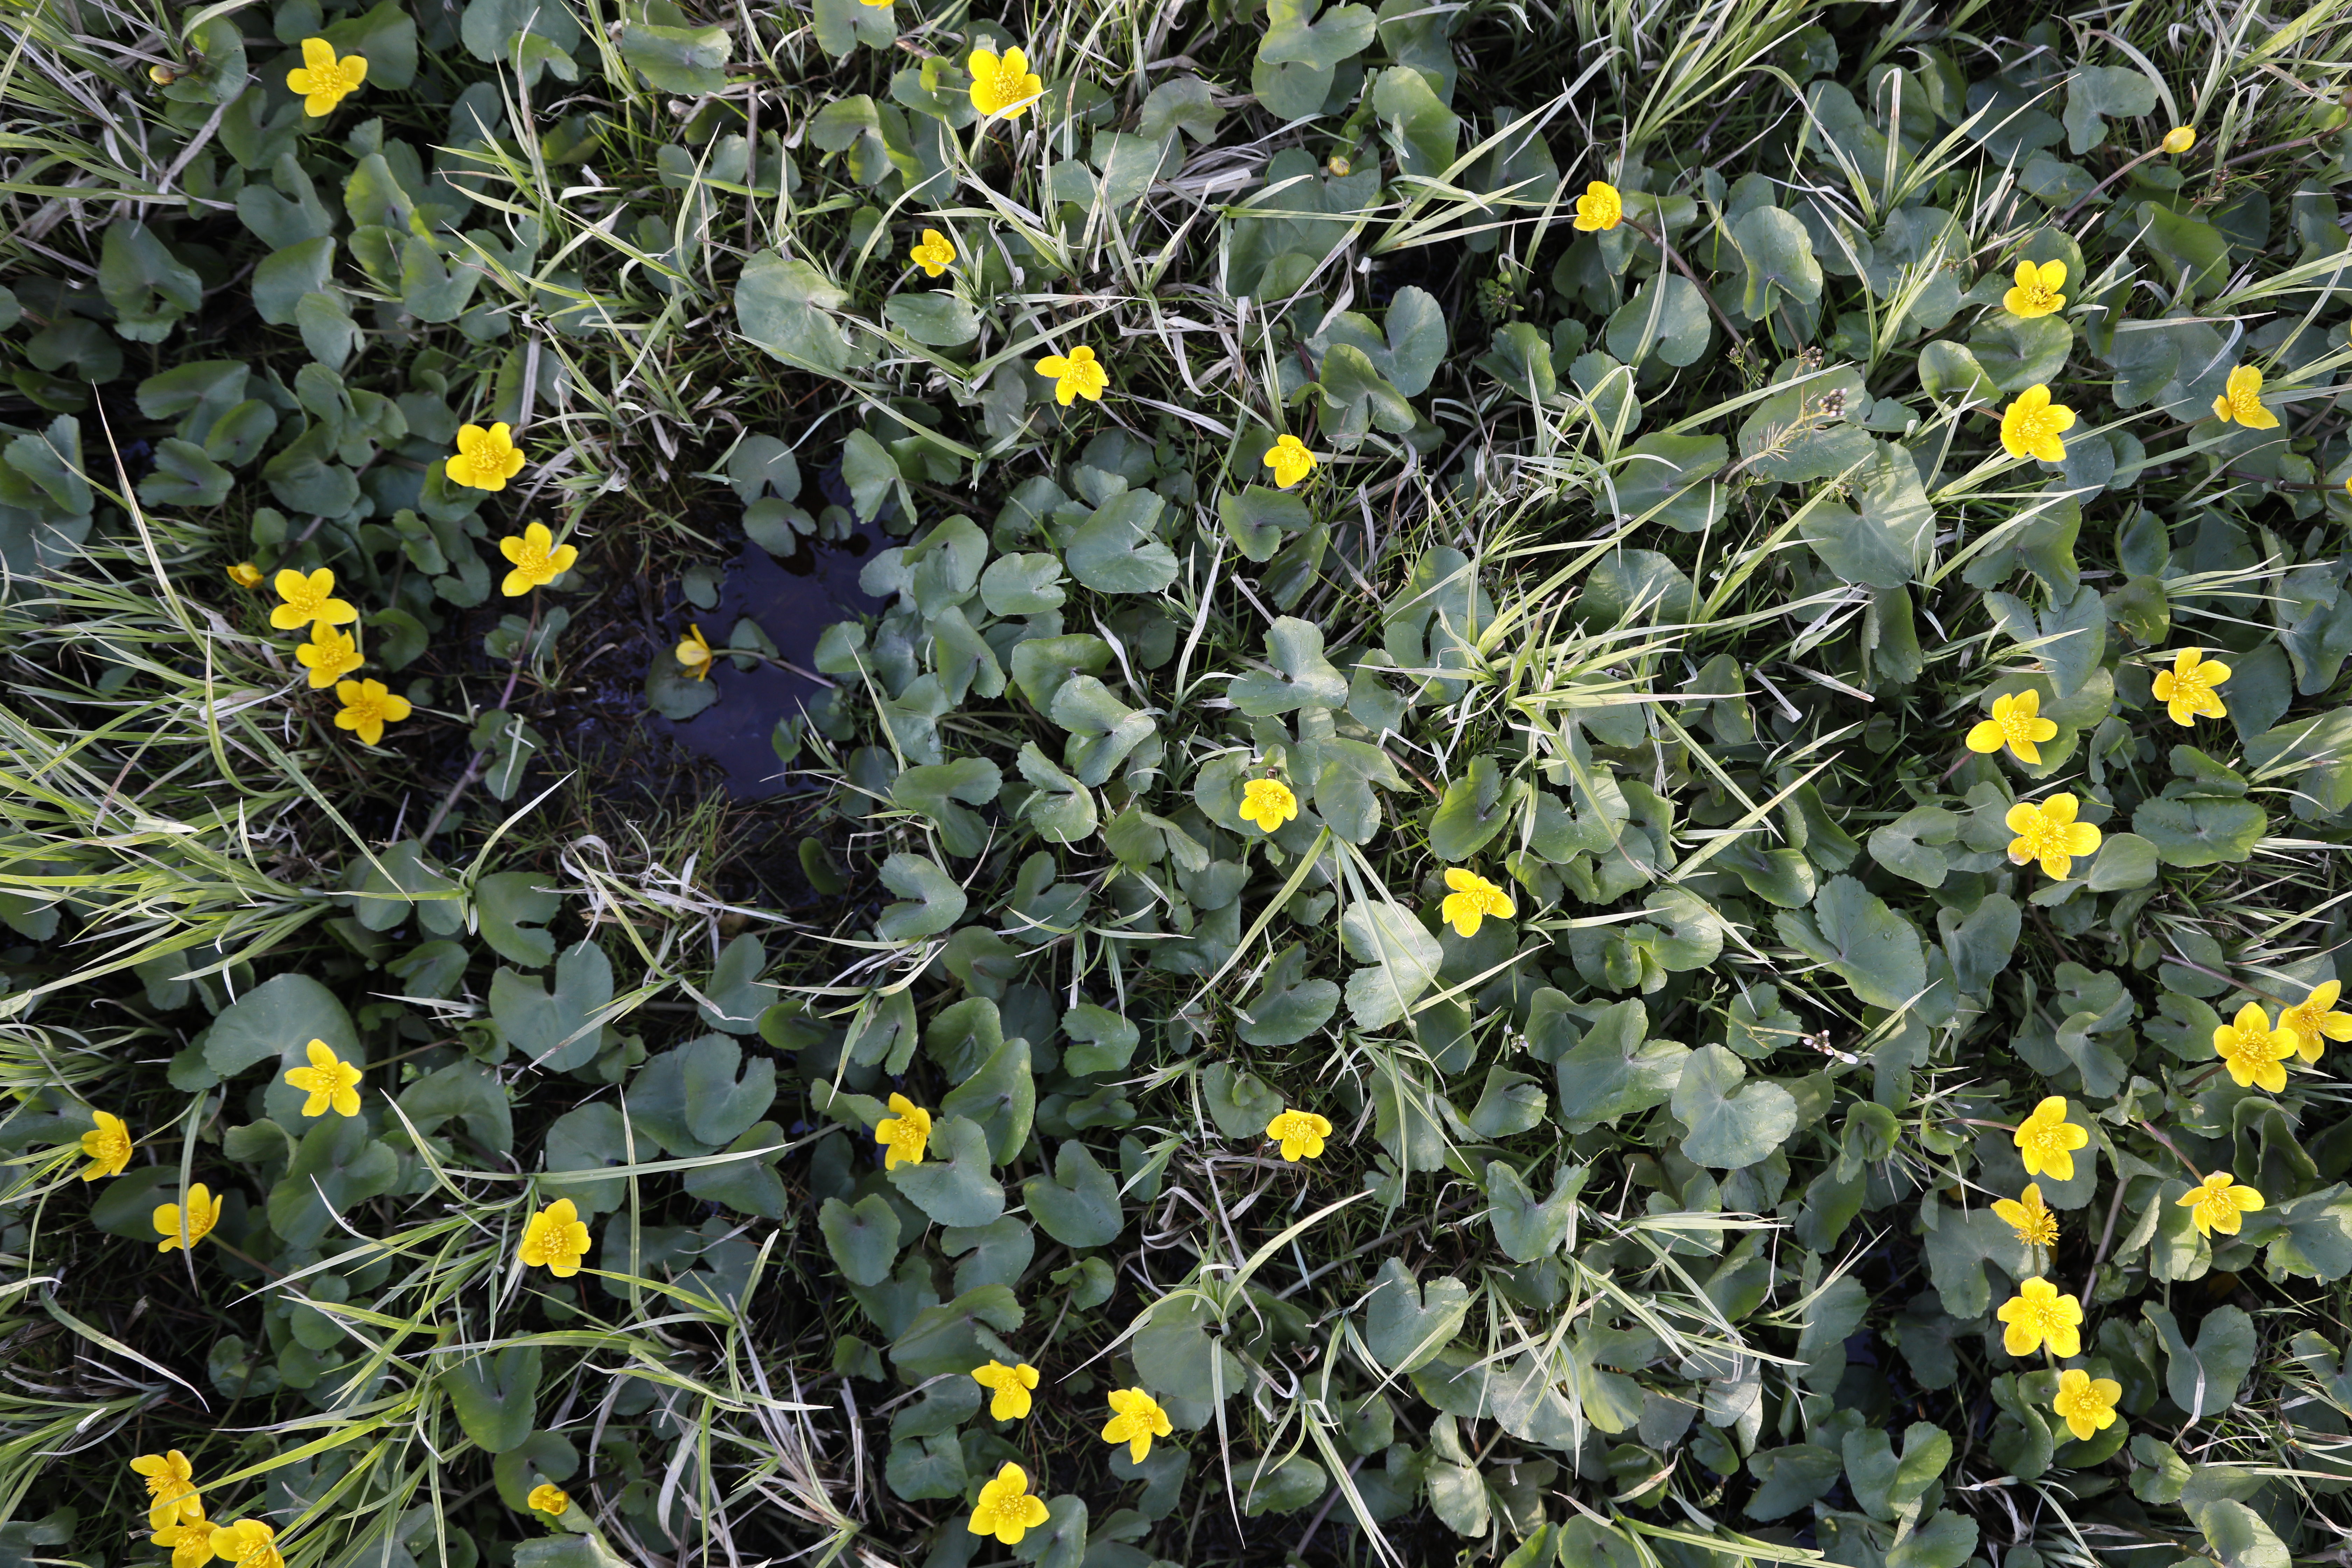
Plant species: Caltha palustris